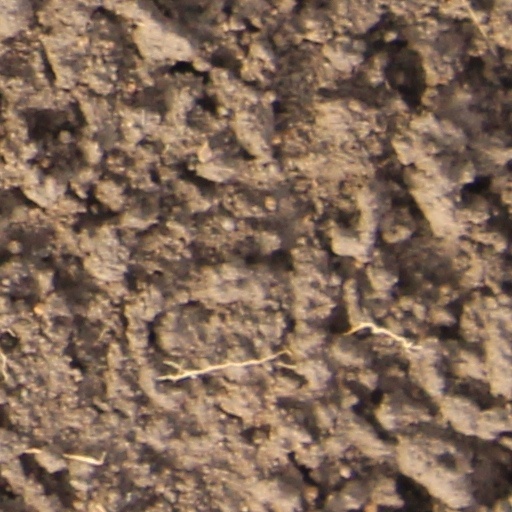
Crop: wheat